Fabio Massimo Castaldo

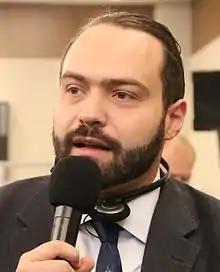
Castaldo in 2016

Fabio Massimo Castaldo (born 18 September 1985) is an Italian politician who has served in the European Parliament since 2014. On 15 November 2017, he was elected Vice-President of the European Parliament; in doing so, he replaced Alexander Graf Lambsdorff and became the youngest vice-president in the history of the institution. As a member of the European Parliament (MEP), he sat on the Europe of Freedom and Direct Democracy parliamentary group from 1 July 2014 to 15 October 2014, and again from 20 October 2014 and 1 July 2019, and was a non-attached member (Non-Inscrits) from 16 October 2014 to 19 October 2014.